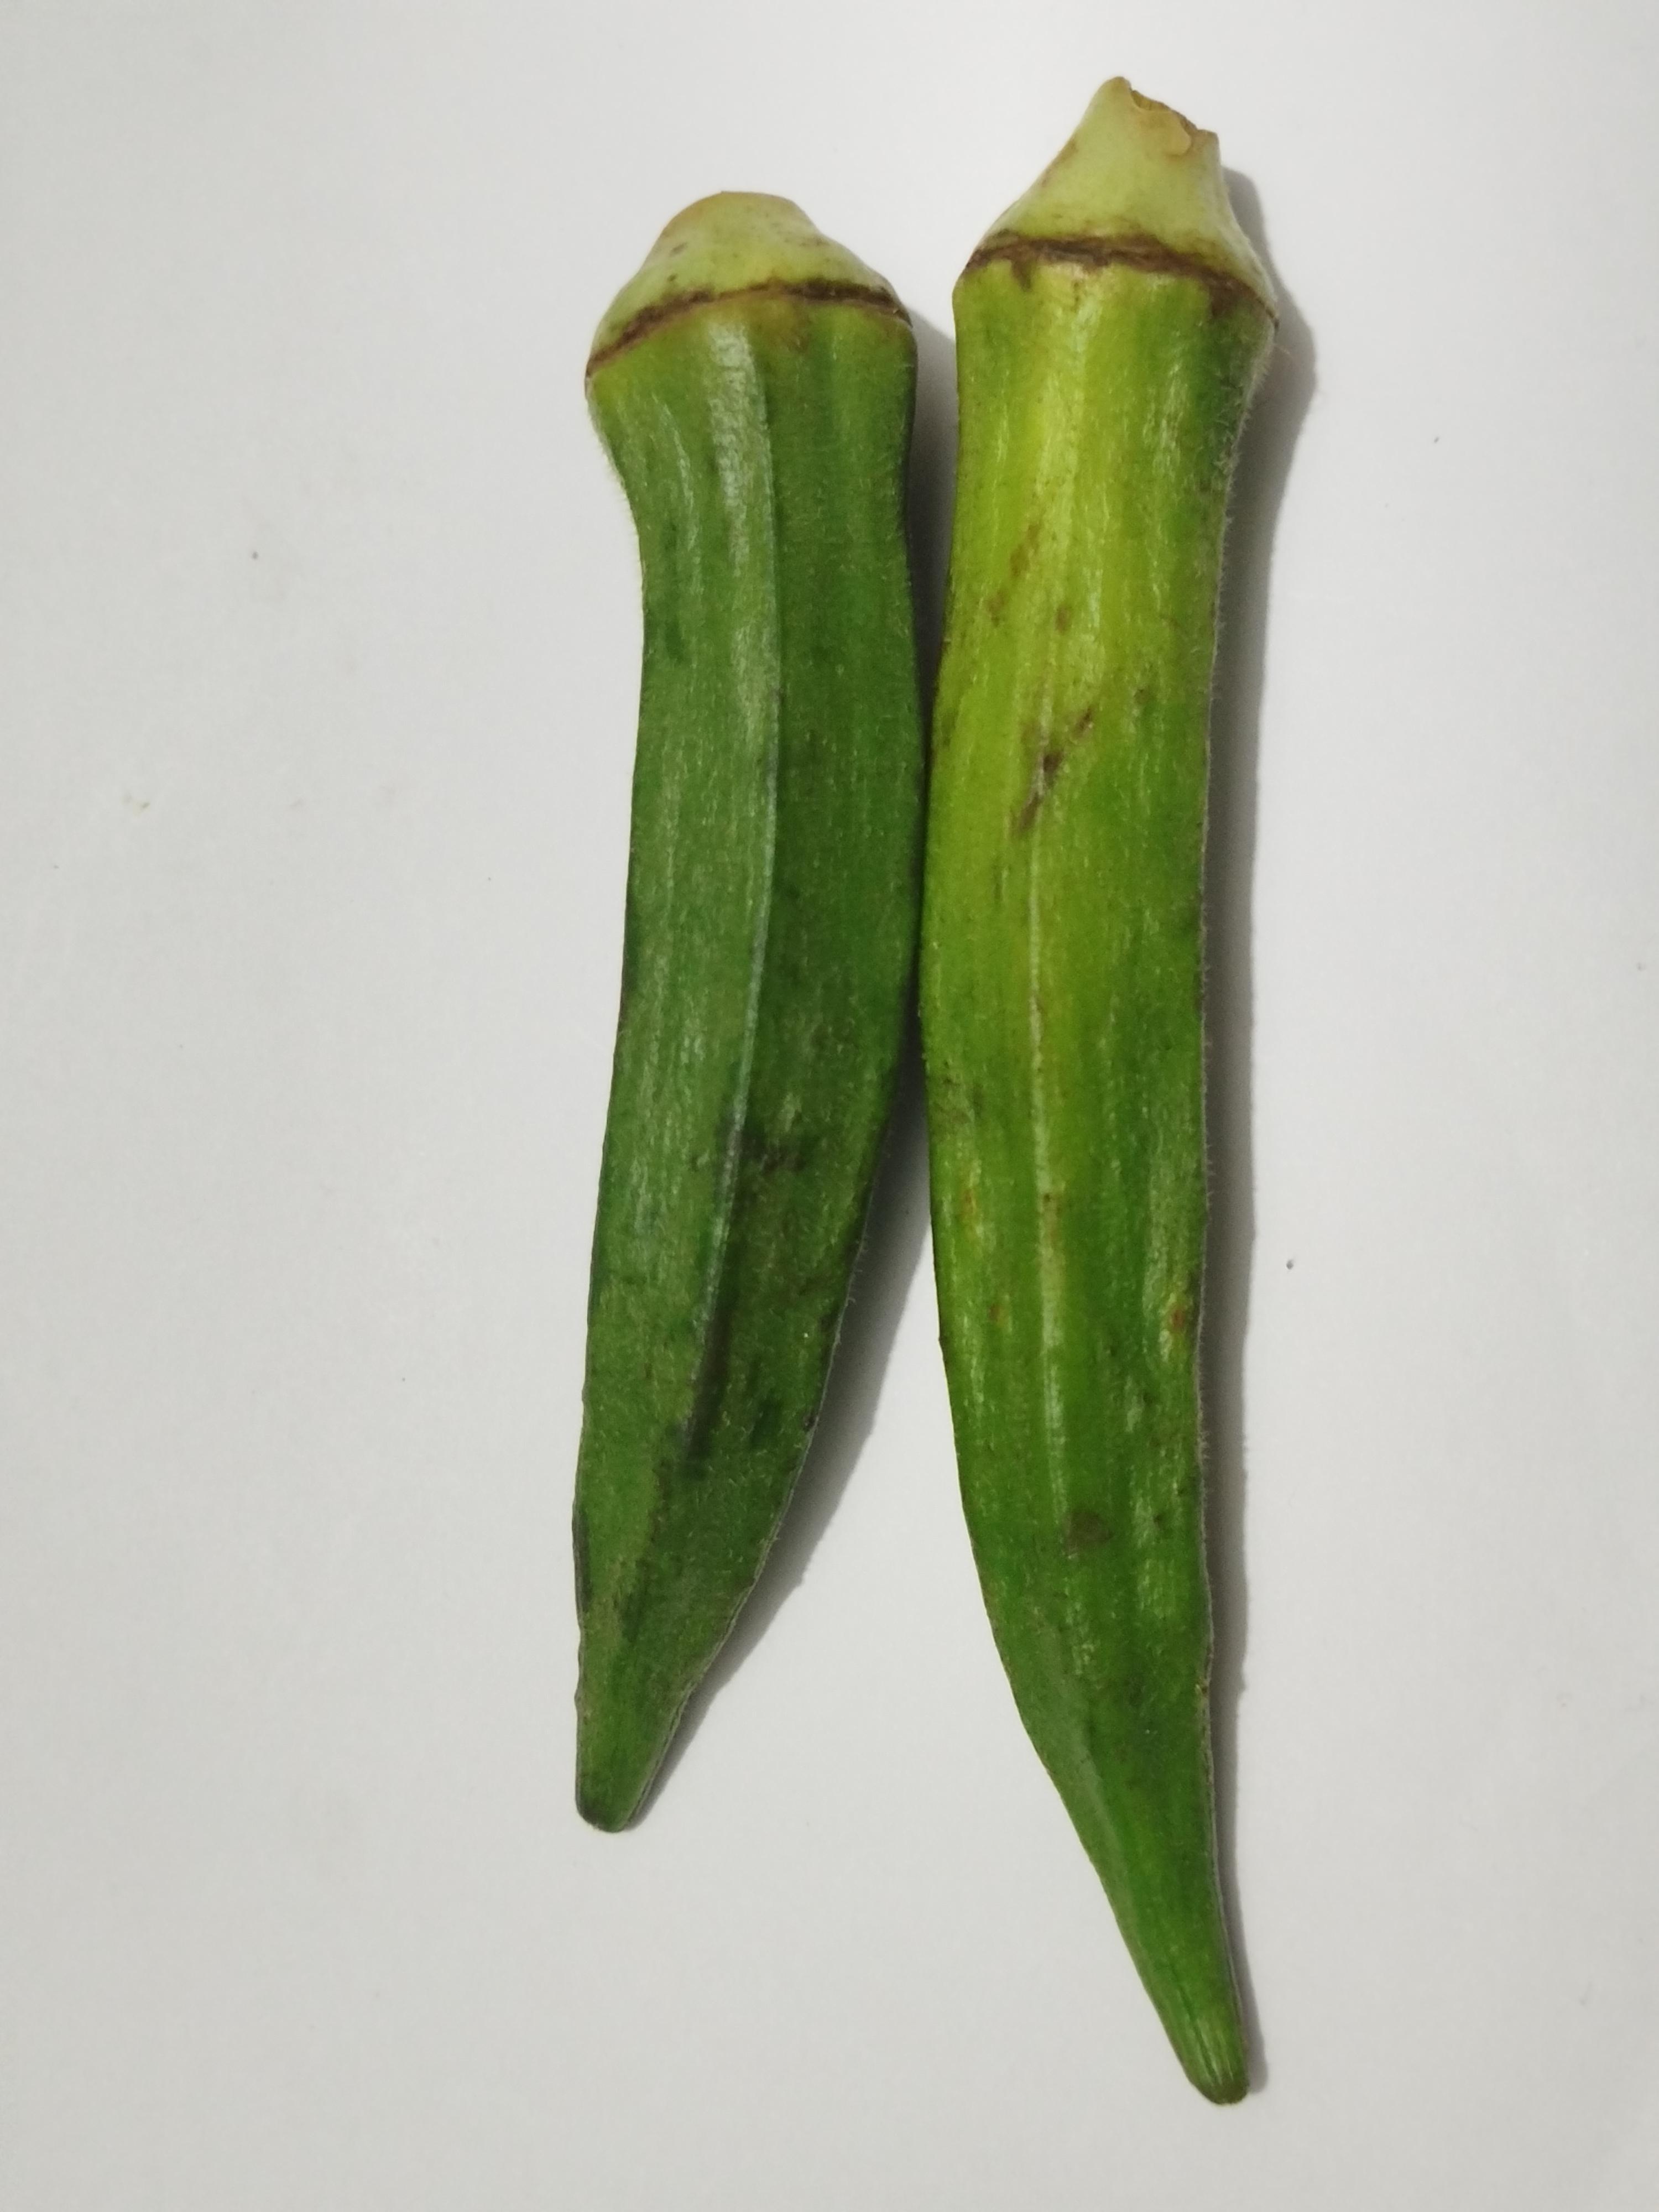
Label: Ladies finger